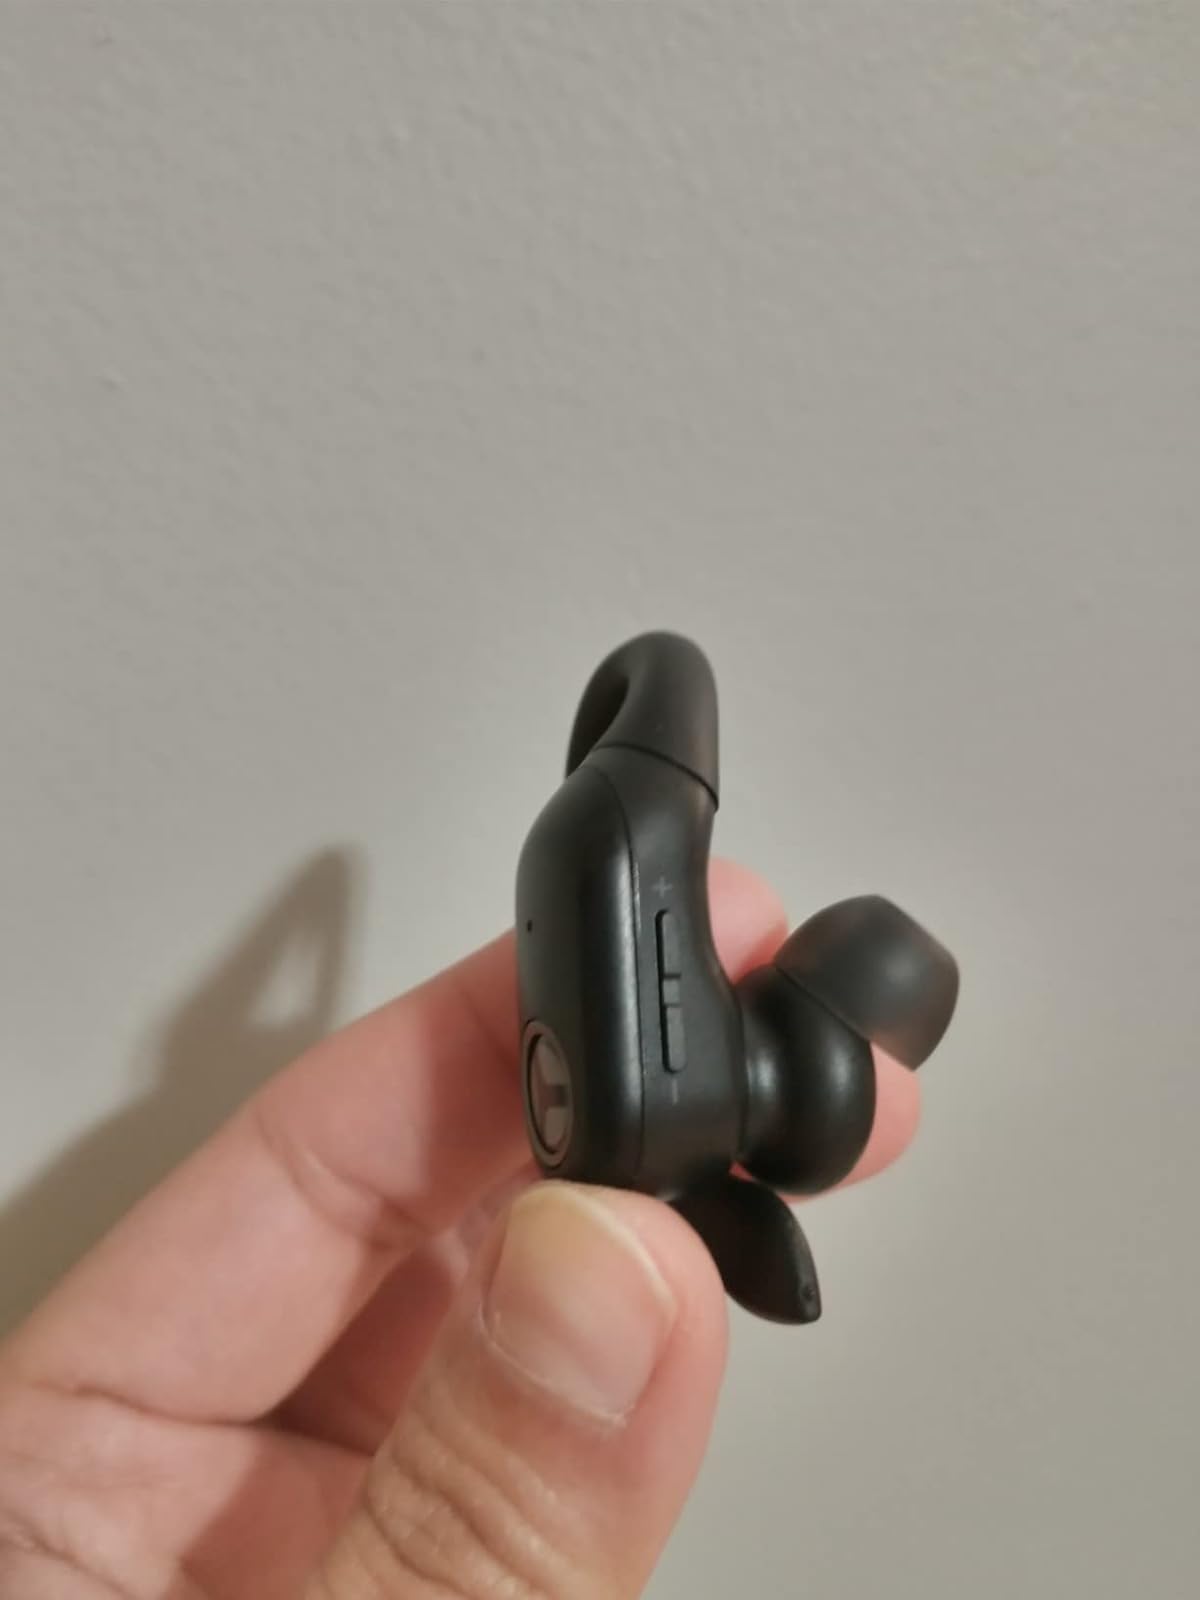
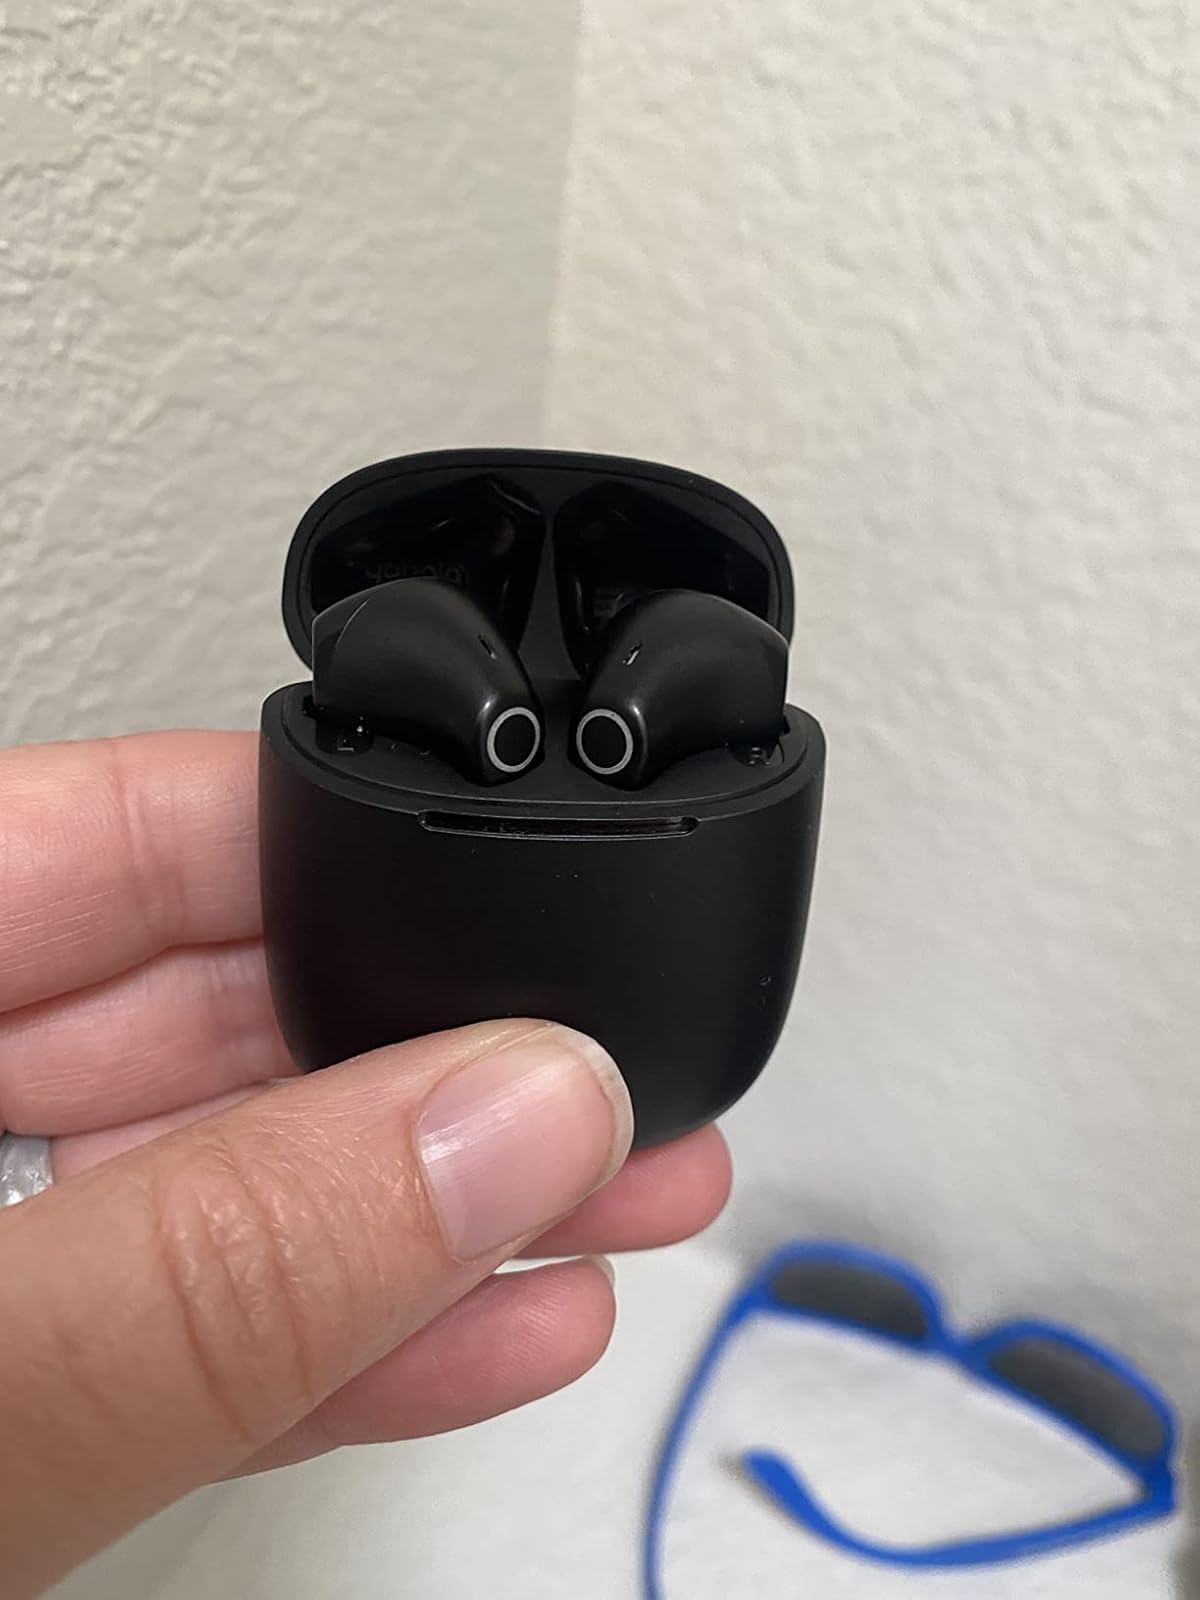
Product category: earbuds
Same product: no